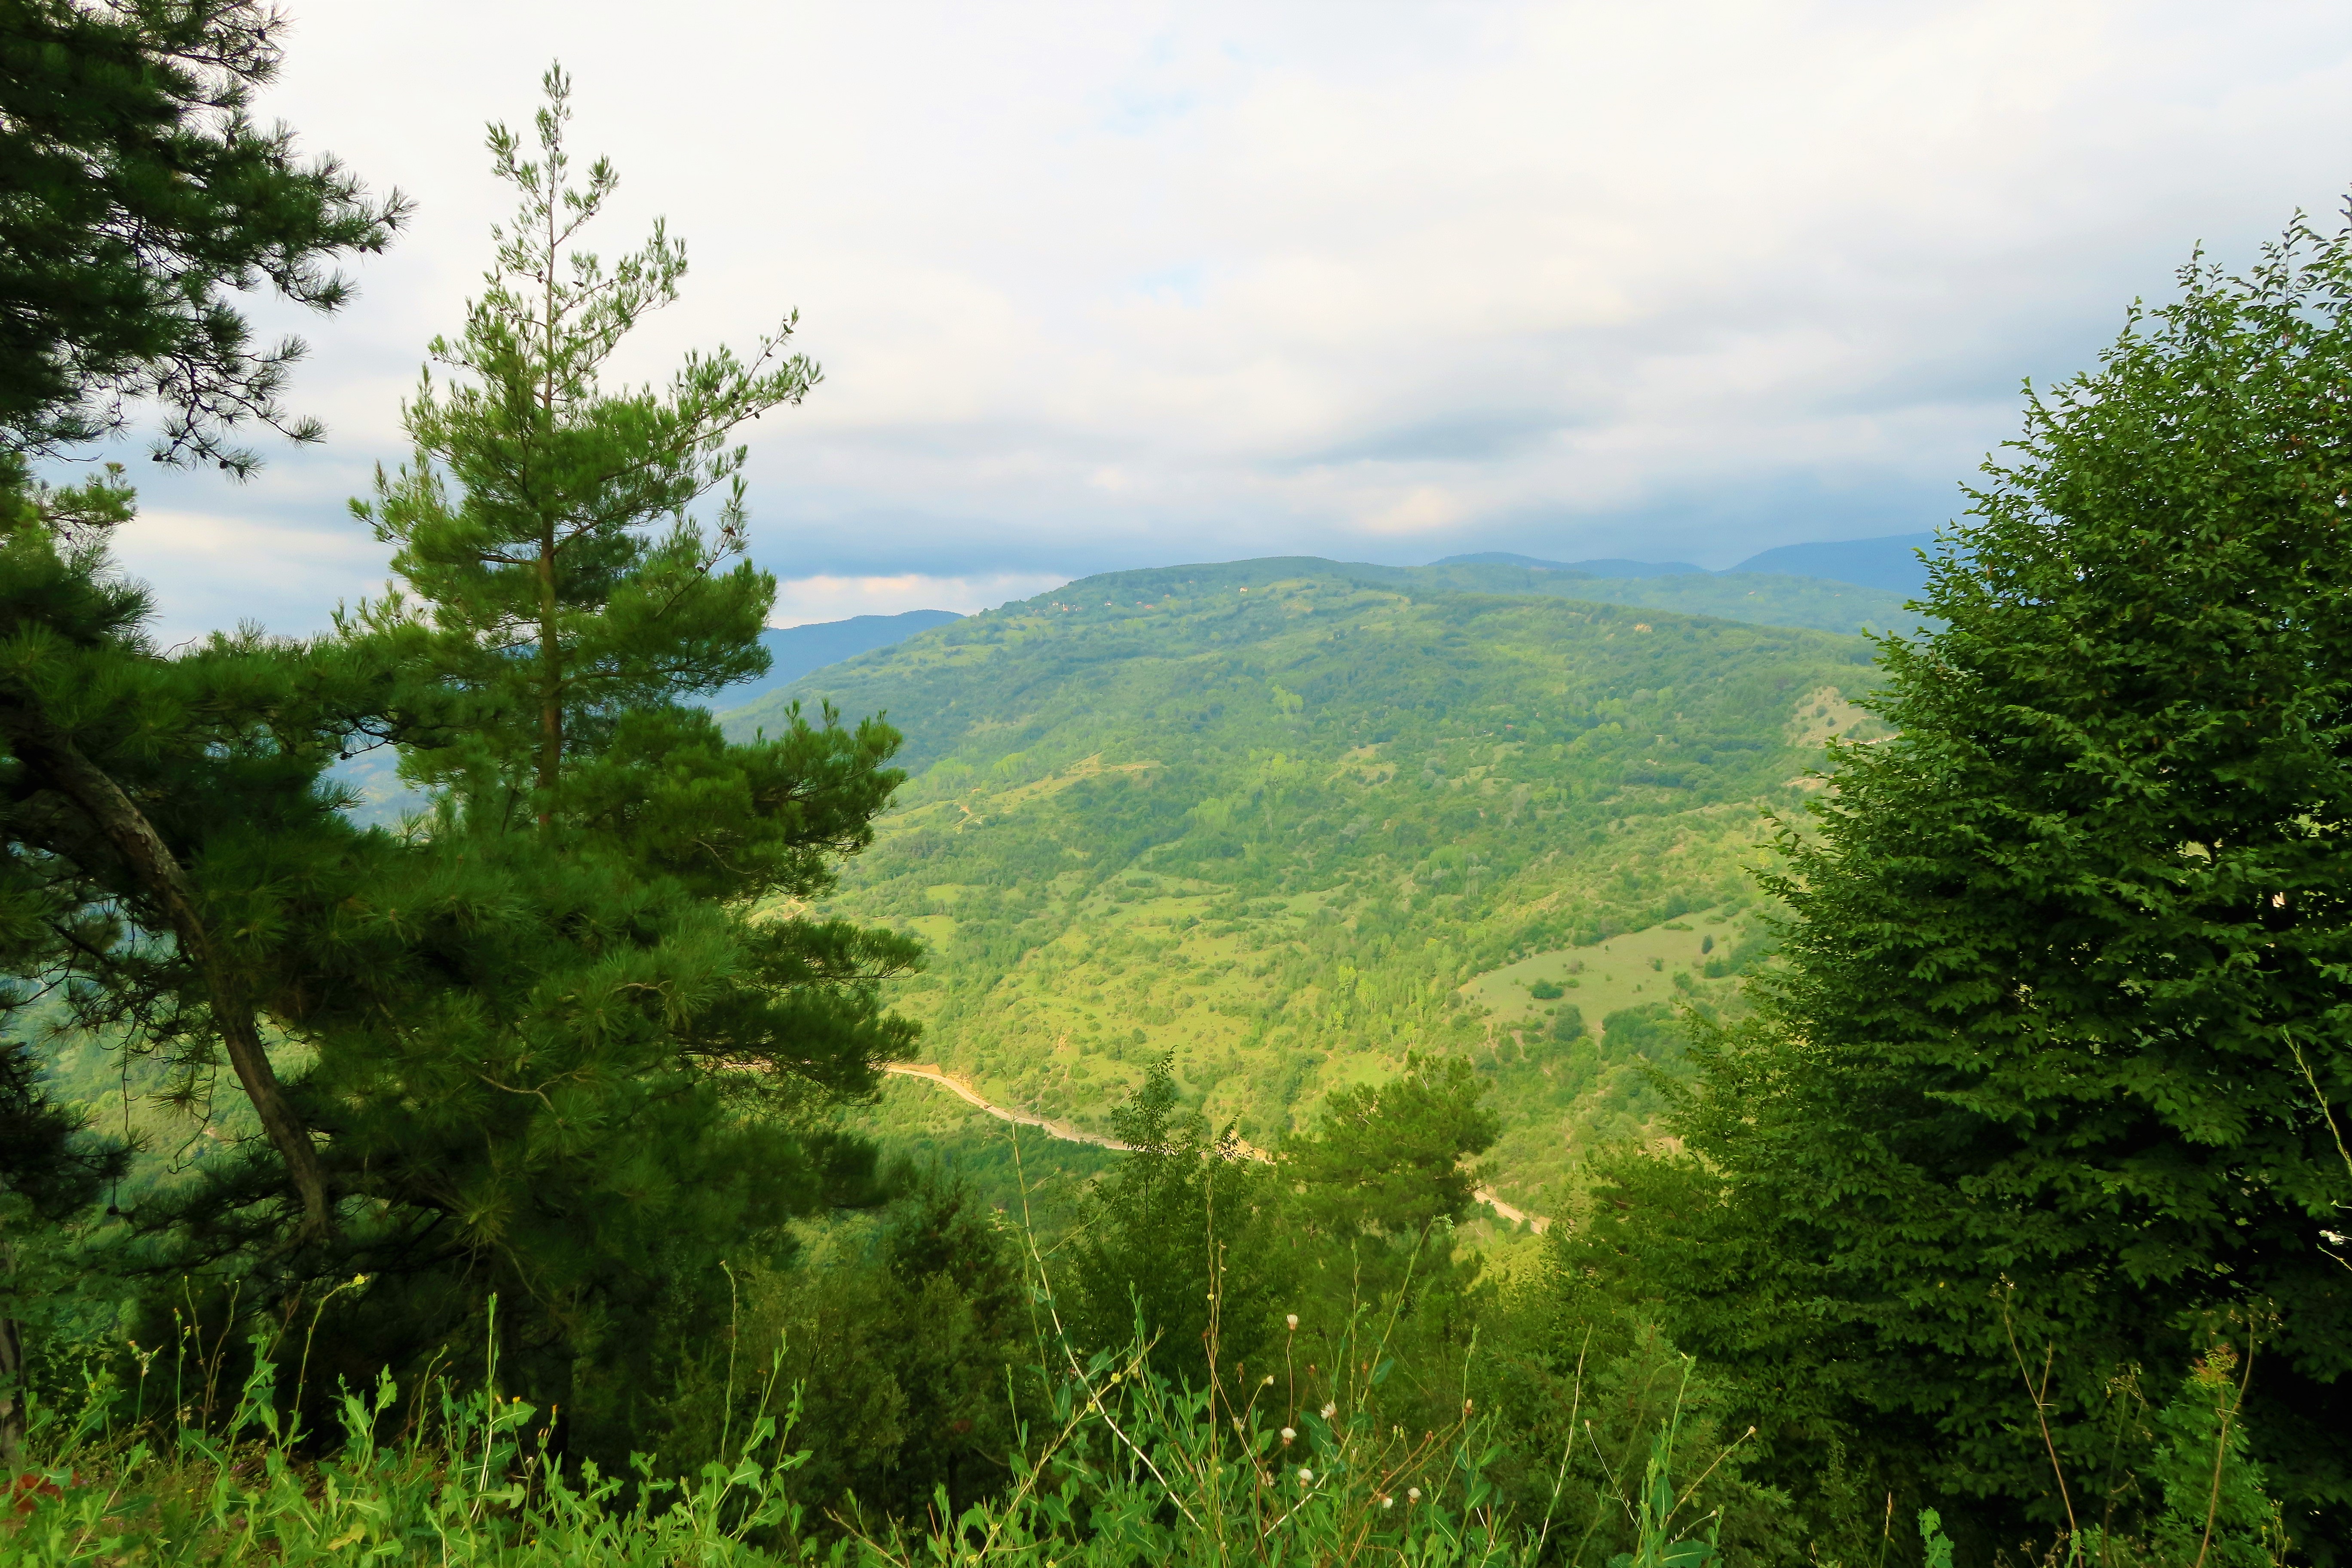
plant, nature, rose, flower, spring, beautiful, colorful, red, green, landscape, tree, forest, vegetation, natural landscape, nature reserve, tropical and subtropical coniferous forests, natural environment, highland, mountainous landforms, wilderness, biome, hill station, hill, temperate broadleaf and mixed forest, mountain, jungle, valdivian temperate rain forest, plant community, temperate coniferous forest, leaf, rainforest, old growth forest, meadow, grass, sky, mount scenery, grassland, shrubland, fell, land lot, spruce fir forest, rural area, pasture, mountain range, valley, ridge, national park, pine family, conifer, woodland